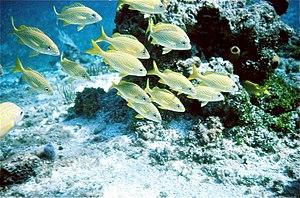
Haemulon flavolineatum, aussi anciennement appelé Gorette jaune par la FAO, est une espèce de poisson de la famille des Haemulidae. Répartis sur l’Atlantique ouest, les plus grands individus peuvent atteindre 30 cm.